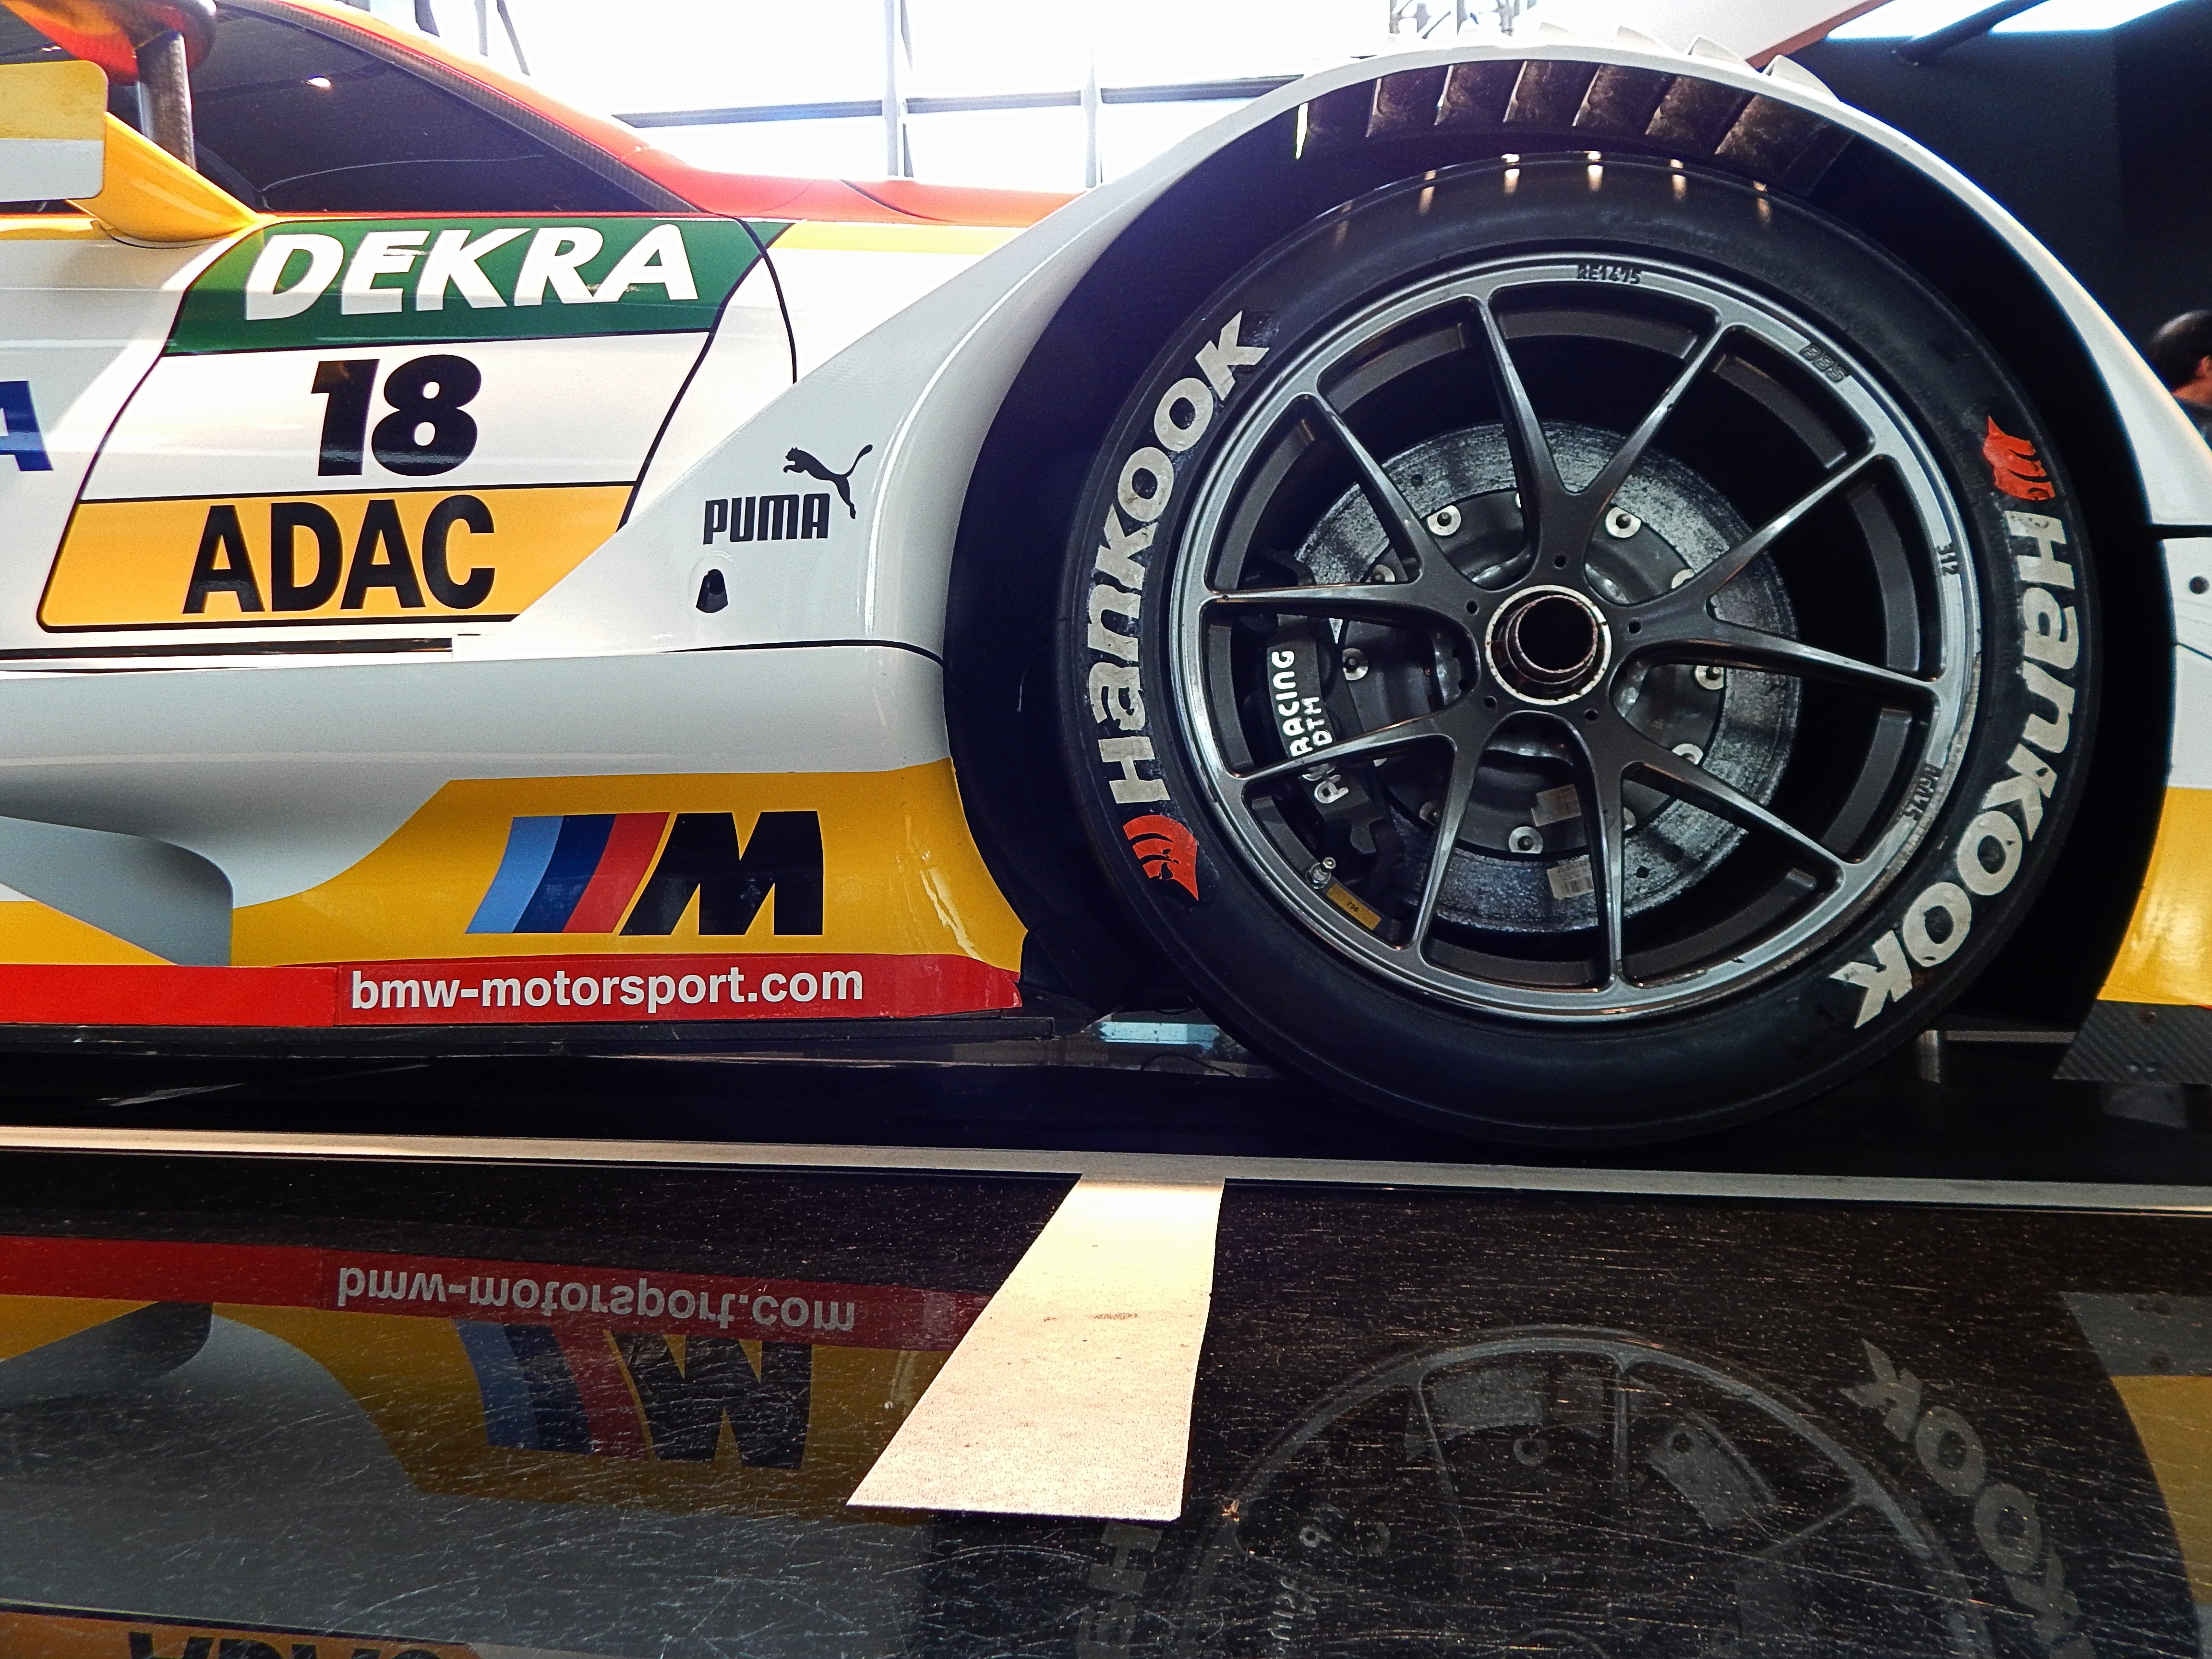
car, wheel, automobile, vehicle, sports car, bumper, tyre, race car, supercar, racing, race track, bmw, fast, motorsport, powerful, auto show, auto racing, automobile make, automotive exterior, automotive design, performance car